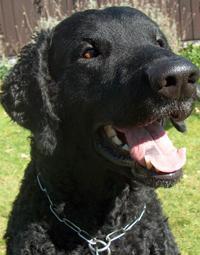
curly-coated_retriever